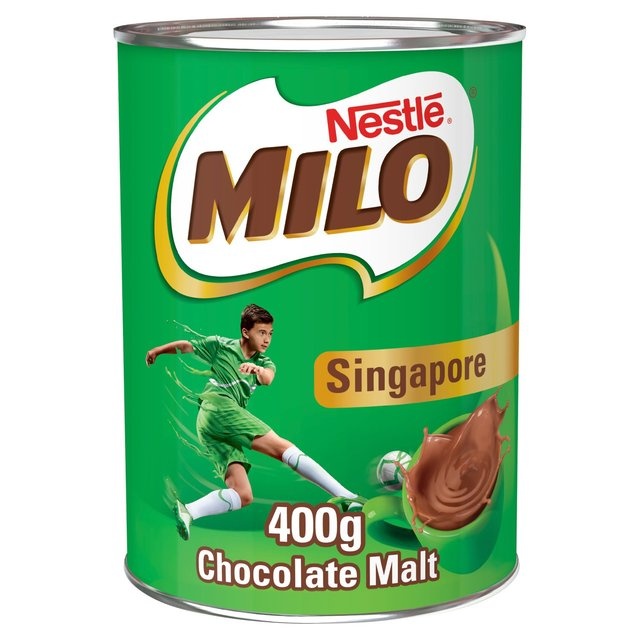
Milo ACTIV-GO Malted Milk 400g マイロ ACTIV-GO モルトミルク 400g
シンガポールの MILO® モルト チョコレート ドリンク パウダーを、家族全員の栄養豊富な朝食の一部として楽しんで、必要な栄養素を補給しましょう。 MILO® は、PROTOMALT™ モルトエキス、ミルク、ココアにビタミンやミネラルを加えて作られており、おいしいチョコレートモルトドリンクです。 ビタミンD、C、B6、B12、リボフラビン、ナイアシン、リン、鉄分が強化されています。 カルシウムとビタミンDは、子供の正常な骨の成長と発達に必要です。ビタミンB6、B12、鉄は正常なエネルギー代謝に寄与し、倦怠感や倦怠感の軽減に貢献し、鉄は体内の酸素の輸送を助けます。おいしいモルトチョコレートドリンクパウダー、180mlのお湯と混ぜます、栄養価の高い朝食の一部としてミロをお試しください、モルト、ミルク、ココアで作られています、ビタミンD、C、B6、B12、リボフラビン、ナイアシン、リン、鉄の供給源です
Brand: Milo
Category: Food, Beverages & Tobacco > Beverages > Hot Chocolate > Malted Milk